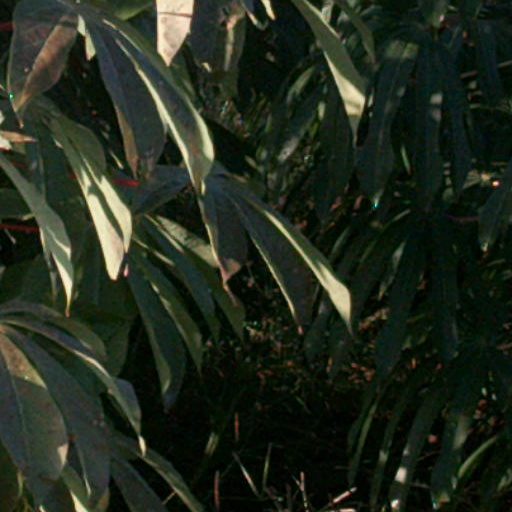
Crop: cassava